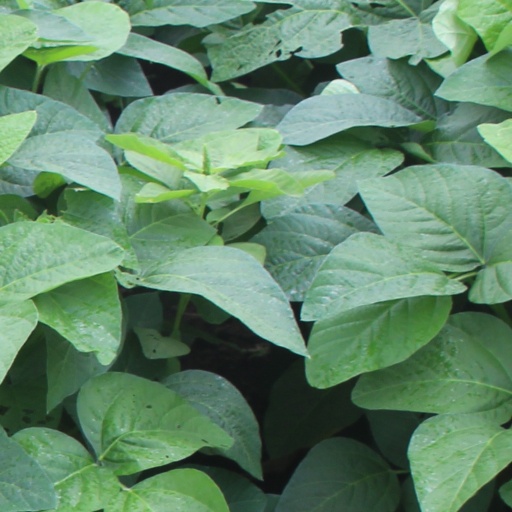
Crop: soybean